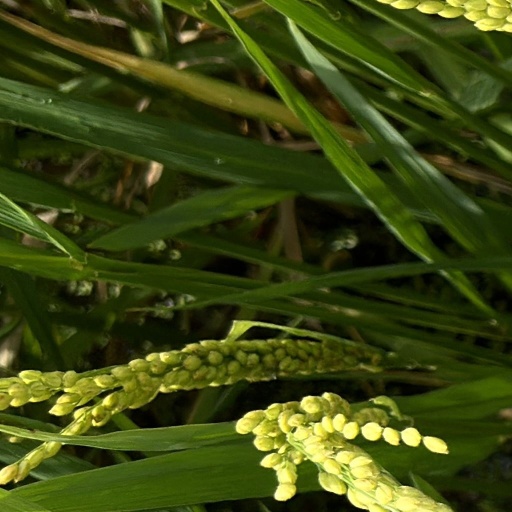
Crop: rice